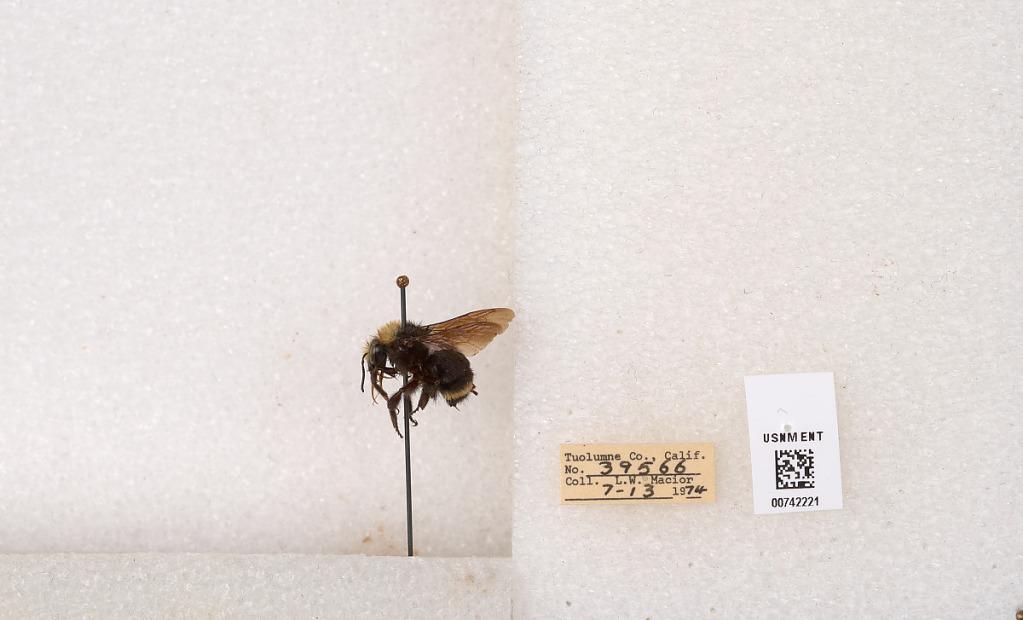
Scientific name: Bombus (Pyrobombus) vosnesenskii Radoszkowski
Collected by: L. Macior
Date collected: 1974-7-13
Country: United States
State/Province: California
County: Tuolumne
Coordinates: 37.9712, -120.228